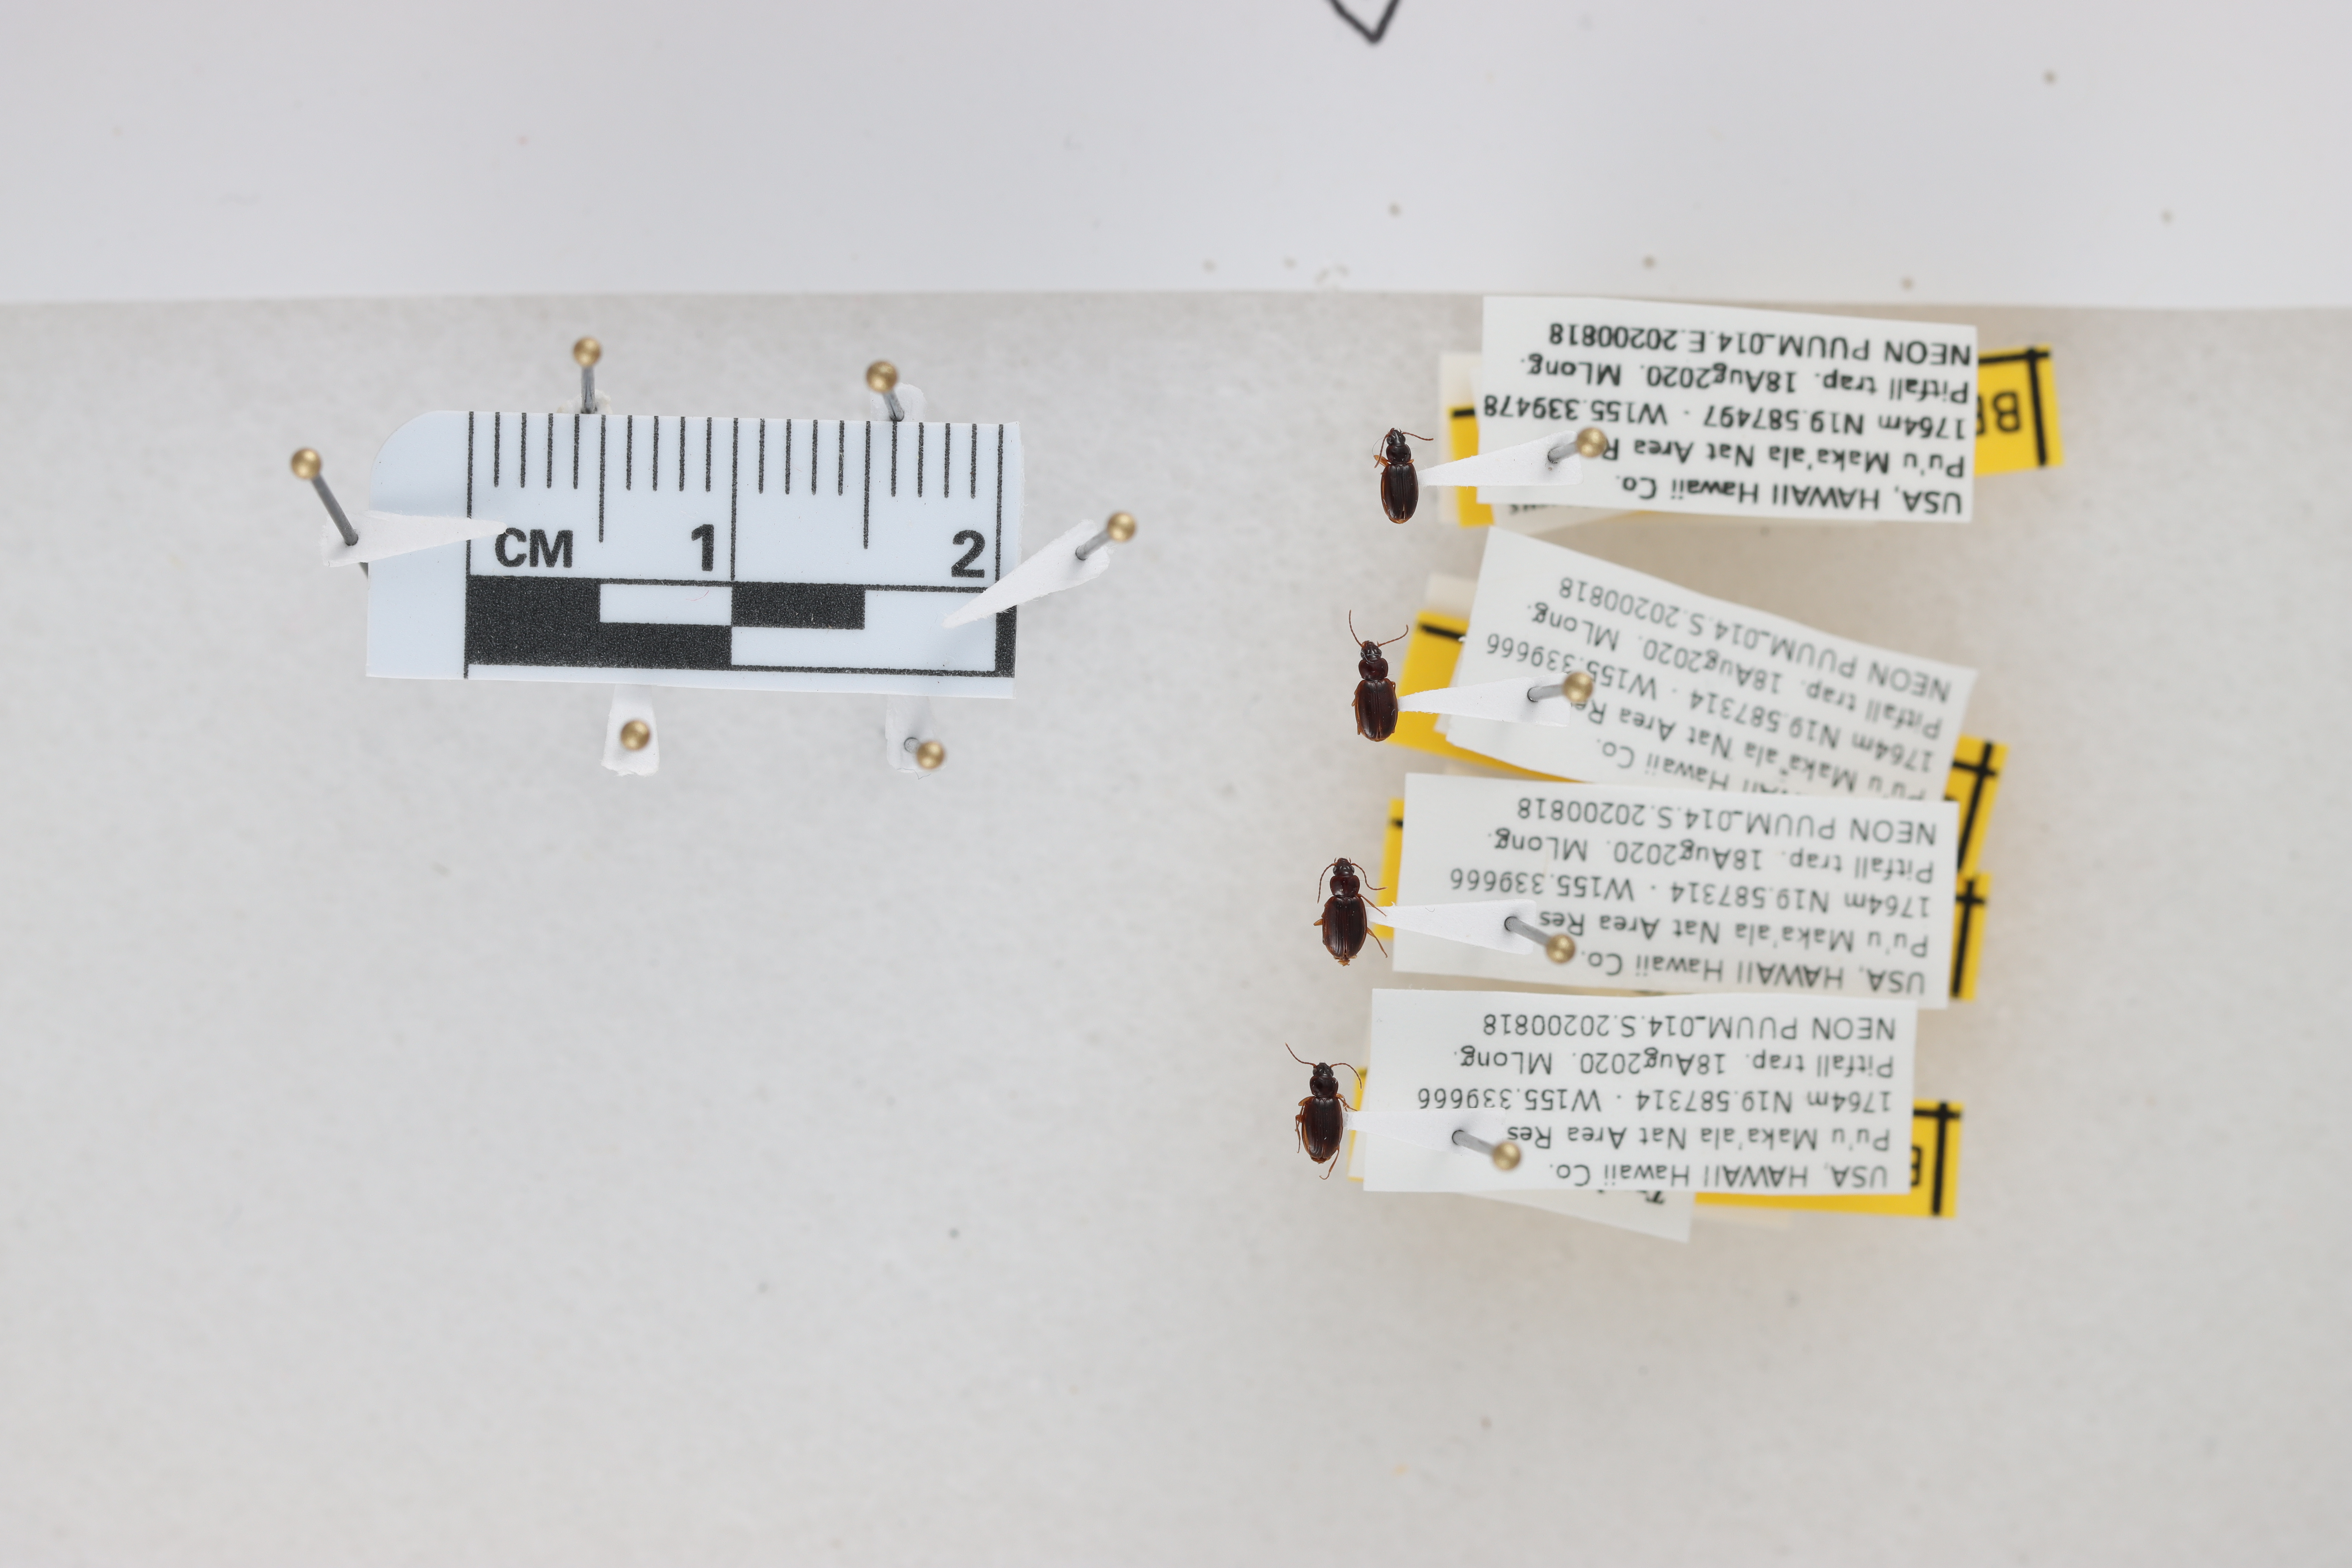
Beetle 1 — elytra length: 0.205 cm, elytra max width: 0.141 cm, basal pronotum width: 0.07 cm

Beetle 2 — elytra length: 0.222 cm, elytra max width: 0.159 cm, basal pronotum width: 0.089 cm

Beetle 3 — elytra length: 0.229 cm, elytra max width: 0.164 cm, basal pronotum width: 0.084 cm

Beetle 4 — elytra length: 0.229 cm, elytra max width: 0.153 cm, basal pronotum width: 0.084 cm